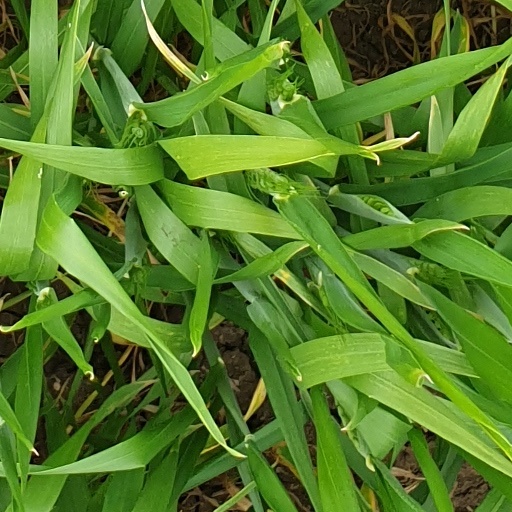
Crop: wheat